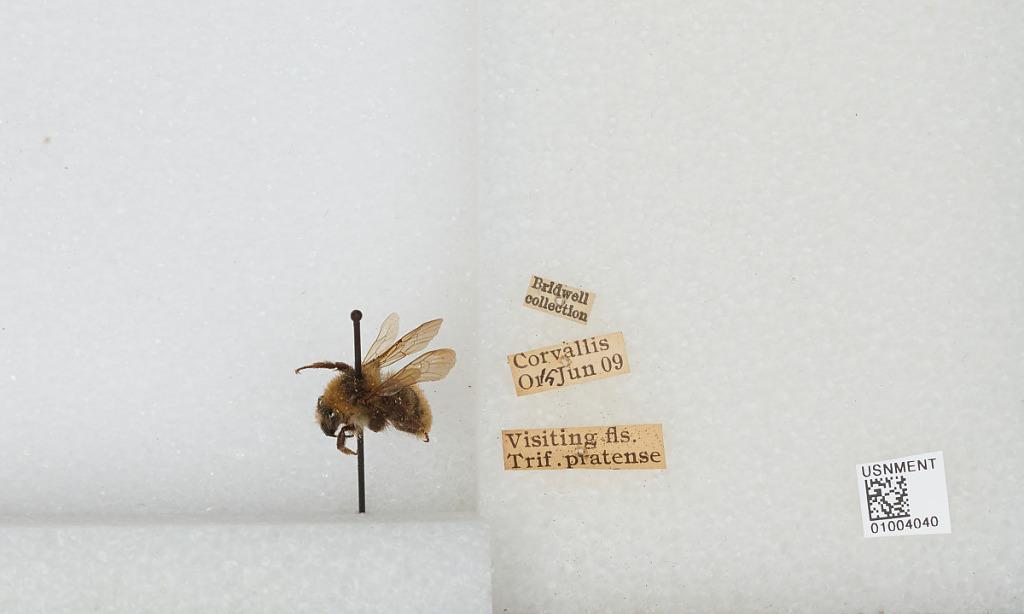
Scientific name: Bombus (Subterraneobombus) appositus Cresson
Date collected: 1909-6-15
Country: United States
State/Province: Oregon
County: Benton
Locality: Corvallis
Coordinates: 44.5667, -123.283